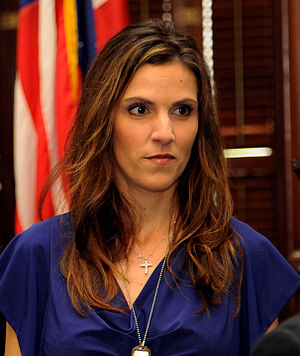
Chris Kyle / Post-militære karriere
Taya Kyle i august 2013
"Christopher Scott ""Chris"" Kyle var i United States Navy SEALs. Han siges at være den mest dødbringende skarpskytte i det amerikanske forsvars historie, med 160 påståede drab. Kyle gjorde tjeneste ad fire omgange i Irak-krigen, og blev tildelt flere udmærkelser for heltemodige handlinger i kamp. Han modtog to Silver Star-medaljer, fem Bronze Star-medaljer, én Navy og en Marine Corps Commendation Medalje, samt talrige andre priser.